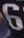
Number: 6